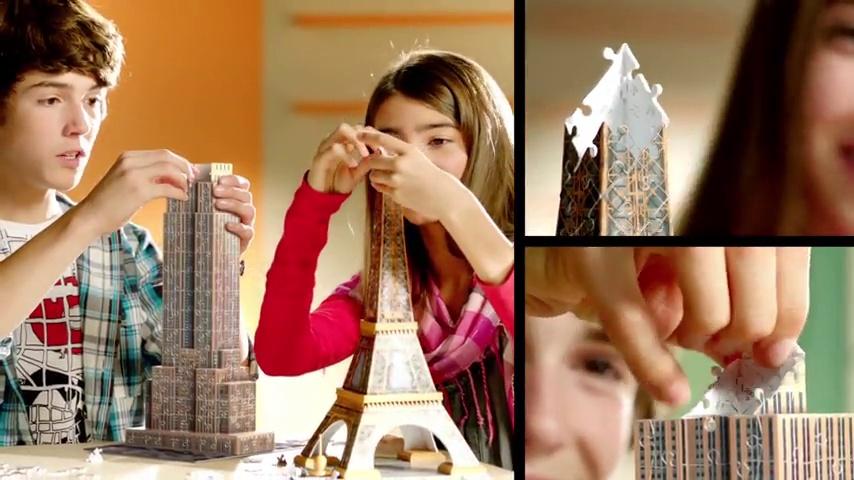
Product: Ravensburger Eiffel Tower 216 Piece 3D Jigsaw Puzzle for Kids and Adults - Easy Click Technology Means Pieces Fit Together Perfectly
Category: Toys & Games | Puzzles | Brain Teasers
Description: Great Condition.
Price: $23.94
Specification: ProductDimensions:7.5x3x11inches|ItemWeight:1.05pounds|ShippingWeight:1.28pounds(Viewshippingratesandpolicies)|Department:ToysandGames|Manufacturer:Ravensburger|Language:English|ASIN:B004O0TOK4|DomesticShipping:ItemcanbeshippedwithinU.S.|InternationalShipping:ThisitemcanbeshippedtoselectcountriesoutsideoftheU.S.LearnMore|Itemmodelnumber:12556|DatefirstlistedonAmazon:June14,2011